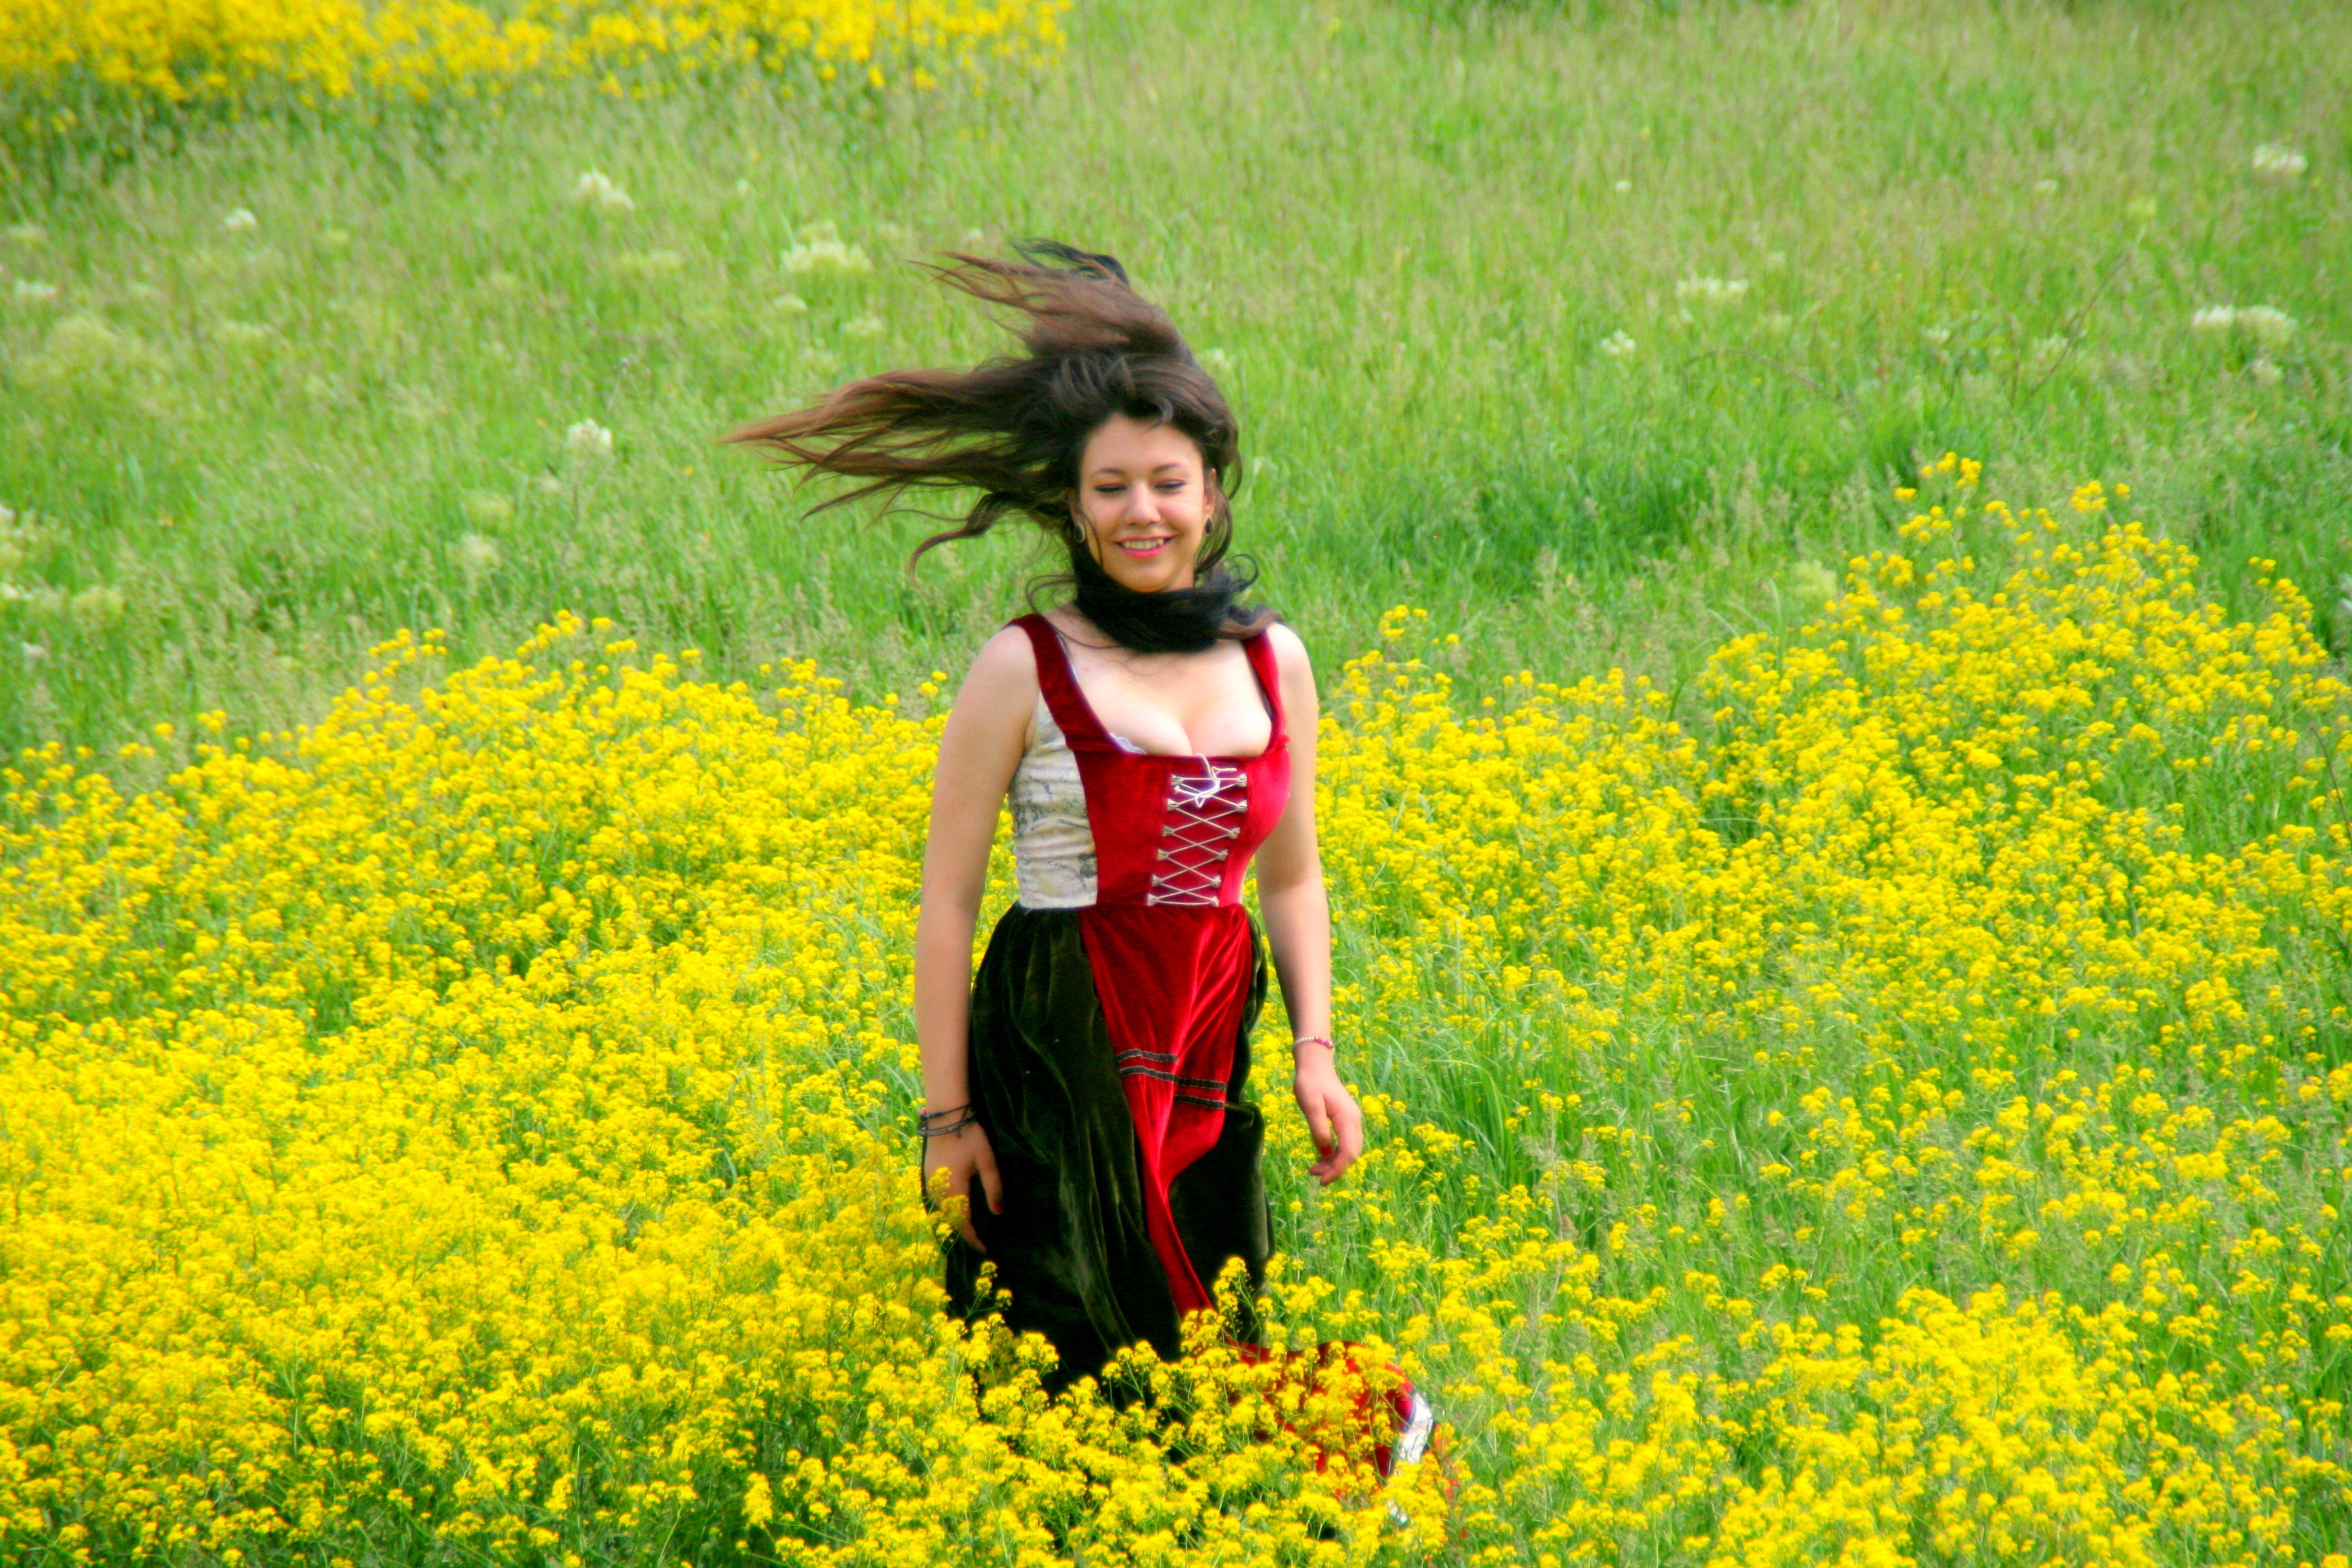
nature, grass, plant, girl, field, meadow, prairie, sunlight, flower, food, produce, vegetable, crop, yellow, agriculture, rapeseed, wildflower, flowers, grassland, beauty, canola, brassica, rural area, flowering plant, grass family, land plant, mustard plant